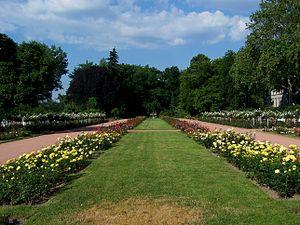
Les roses d'Allemagne de l'Est, ou de RDA, sont des cultivars de rosiers particulièrement résistants au froid qui ont été obtenus pendant les années de l'existence de ce pays, essentiellement pour les marchés privés, à partir de 1954. La première obtention a été celle de 'Bad Langensalza', de Walter Berger, en 1954, puis de nouvelles roses ont été créées en particulier dans la coopérative agricole de jardinerie Octobre rouge. Dans leur grande majorité, ces roses, toujours présentées en Allemagne, notamment à la roseraie de Dresde, sont issues d'hybrides de thé.
La roseraie de Dresde est un jardin situé à Dresde en Saxe, dans le nouveau quartier de l'Elbe. C'est aujourd'hui un lieu protégé ouvert gratuitement au public toute l'année. Il s'étend sur une surface d'environ 29 500 m². Il est remarquables par ses essences, ses allées droites et ses roses, de plus d'une centaine de variétés, ainsi que ses sculptures.